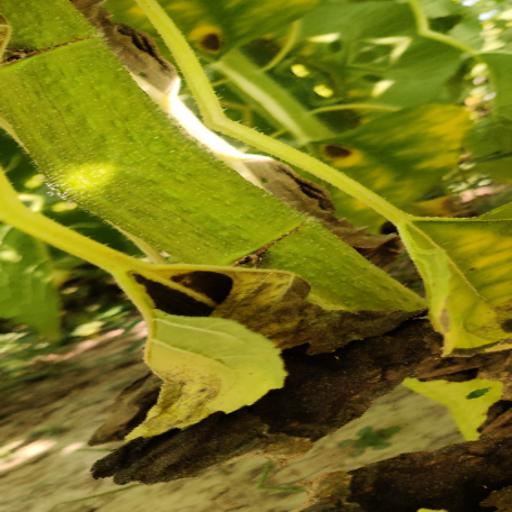
Label: Leaf_scars